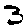
Label: 3